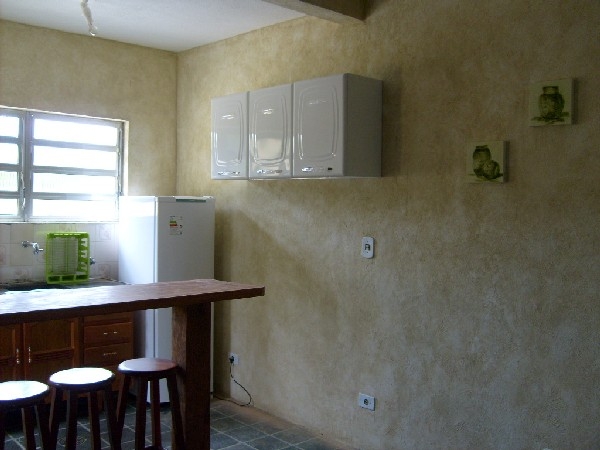
Room type: kitchen